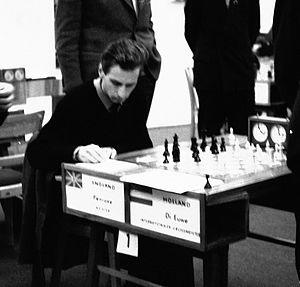
Jonathan Penrose est un joueur d'échecs anglais né le 7 octobre 1933 à Colchester. Il est grand maître international du jeu d'échecs et du jeu d'échecs par correspondance.